Question: Please indicate a possible affordance area of the tennis racket that can be used for holding
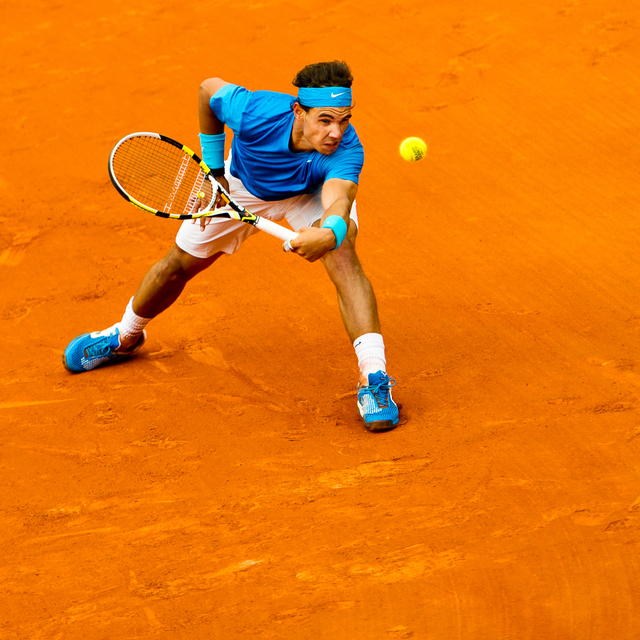
Answer: [262.012, 215.331, 315.548, 247.247]